Ryan Hurst

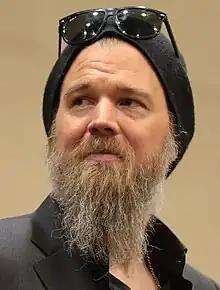
Hurst in 2017

Ryan Douglas Hurst (born June 19, 1976), also known as Gobind Seva Singh, is an American actor. He is best known for his roles as Gerry Bertier in "Remember the Titans" (2000) and Opie Winston in the FX drama series "Sons of Anarchy" (2008–2012). He portrayed the Norse god Thor in the 2022 video game "God of War Ragnarök", for which he received a BAFTA Award nomination. He also portrayed "Lil Foster" Farrell in the "Outsiders" (2016–2017) and Beta in the AMC horror drama series "The Walking Dead" (2019–2020).